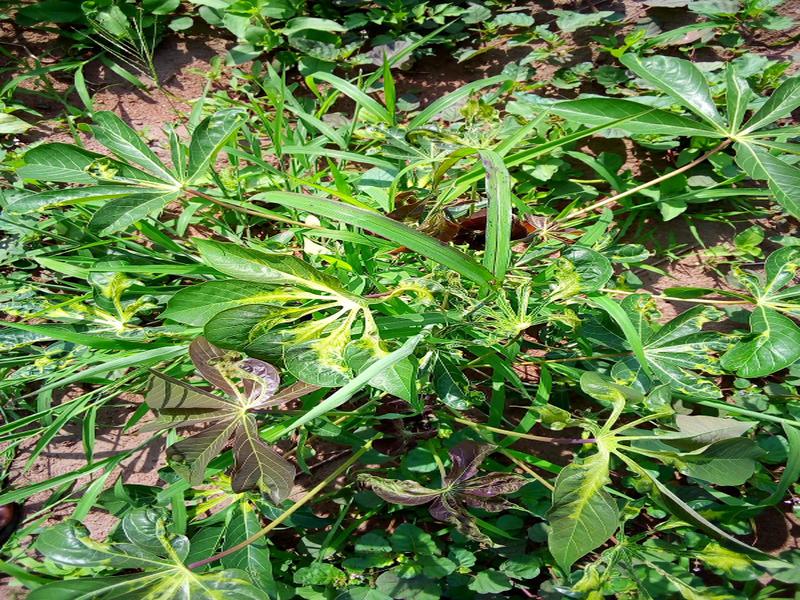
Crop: cassava
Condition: mosaic_disease